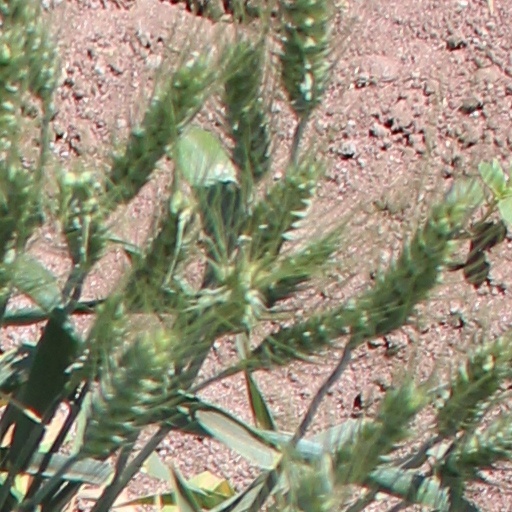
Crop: wheat